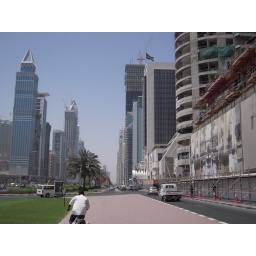
I have walked the street to look for bus stop for 30 minutes. Most water in my body has gone.